Bastion

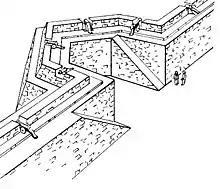
Drawing of a bastion

A bastion is a structure projecting outward from the curtain wall of a fortification, most commonly angular in shape and positioned at the corners of the fort. The fully developed bastion consists of two faces and two flanks, with fire from the flanks being able to protect the curtain wall and the adjacent bastions. Compared with the medieval fortified towers they replaced, bastion fortifications offered a greater degree of passive resistance and more scope for ranged defence in the age of gunpowder artillery. As military architecture, the bastion is one element in the style of fortification dominant from the mid 16th to mid 19th centuries.